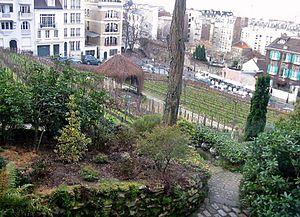
La vigne de Montmartre en hiver, vue du musée de Montmartre Photo JH Mora, janvier 2005
La vigne de Montmartre, dont le nom officiel est le Clos-Montmartre, est une vigne plantée sur la butte Montmartre, dans le 18ᵉ arrondissement de Paris.